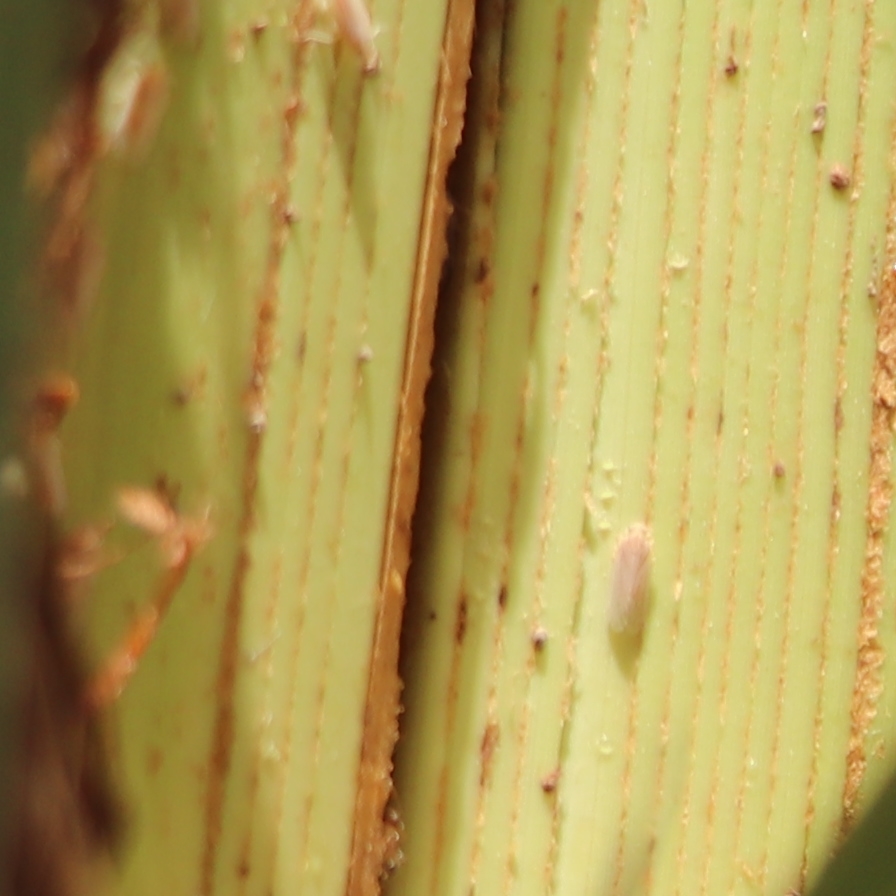
Label: Bug